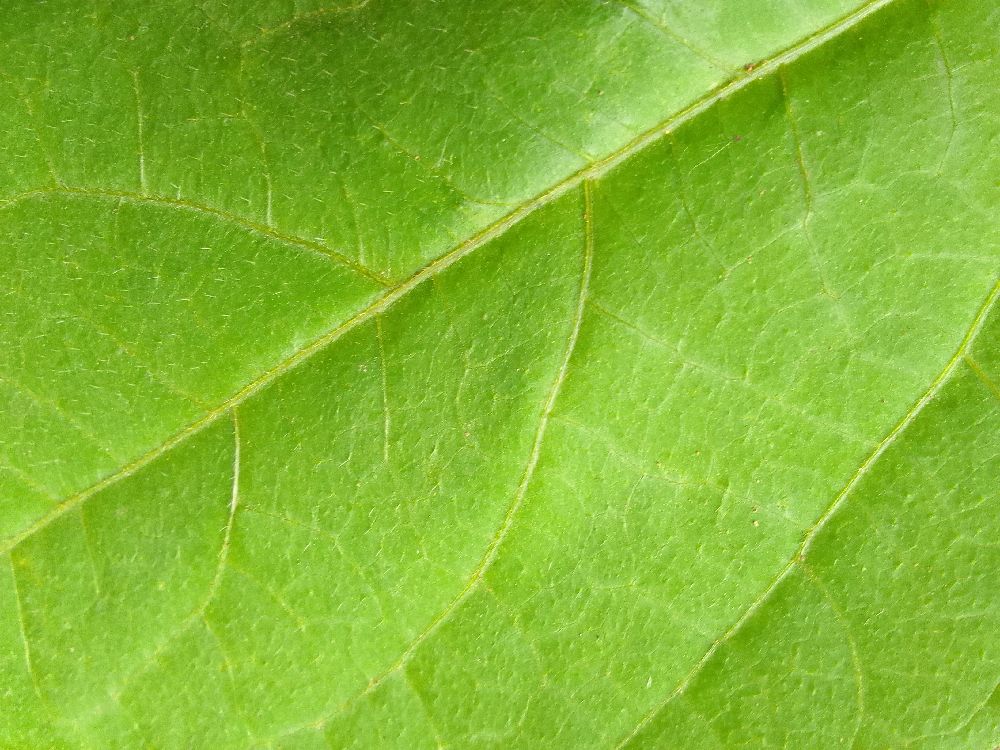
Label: healthy